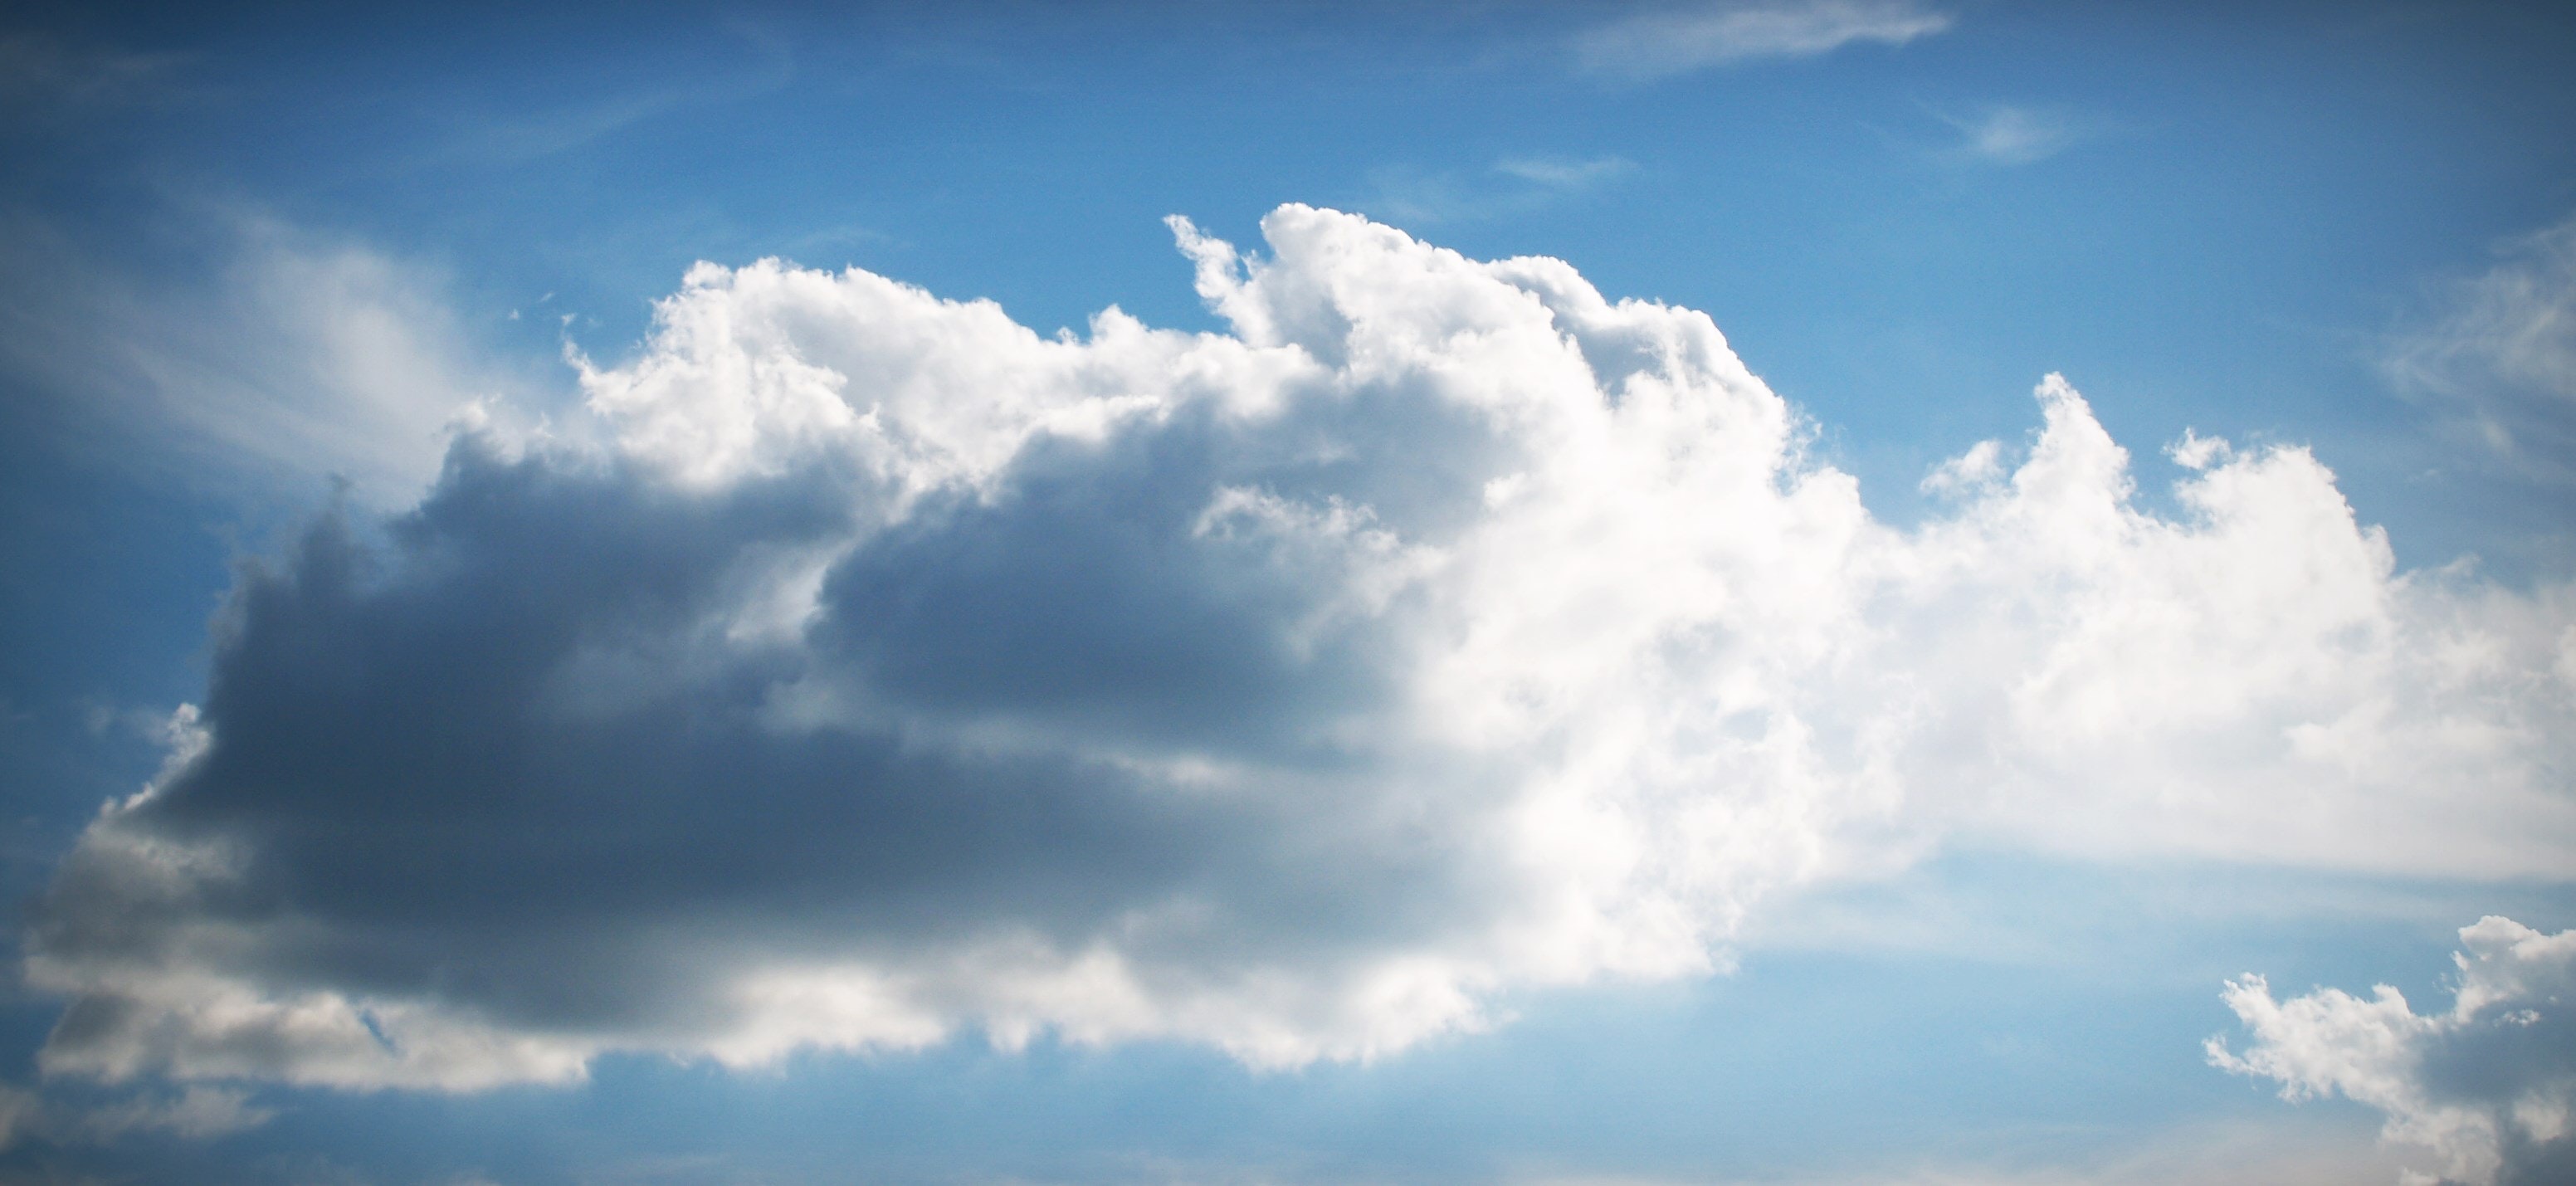
sky, cloud, daytime, cumulus, blue, atmosphere, atmospheric phenomenon, meteorological phenomenon, azure, calm, sunlight, horizon, landscape